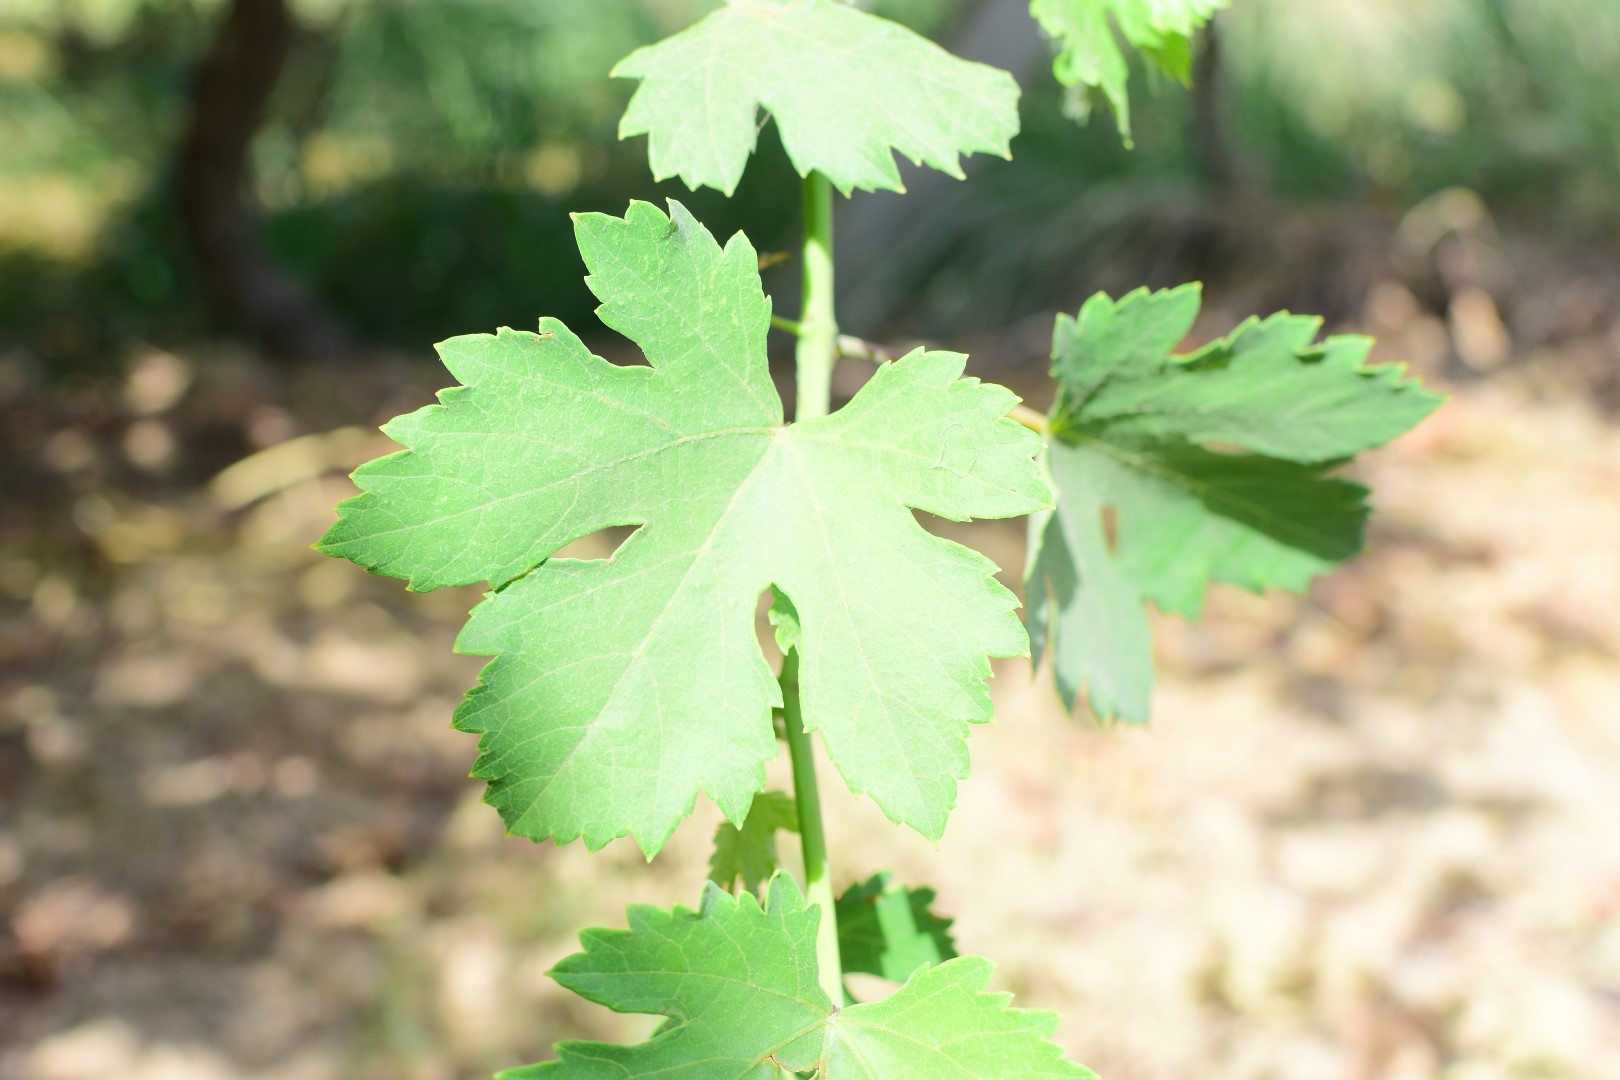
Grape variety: Halawani